Semi-cursive script

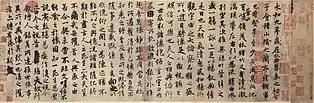

Semi-cursive script aims for an informal, natural movement from one stroke to the next. Another distinct feature of this style is being able to pinpoint where each stroke originates and which stroke is it followed by. In order to be able to write in the semi-cursive style, the calligrapher should be able to write in the regular script and know the order the strokes should be written in.